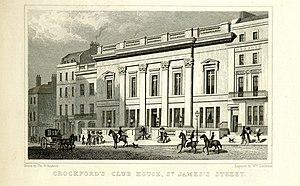
William Crockford est un joueur professionnel et un homme d’affaires anglais ayant été en son temps l’un des hommes les plus riches d’Angleterre.